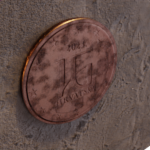
Coin value: 1cent
Country: hr
Edition: standard